Culture of Mongolia

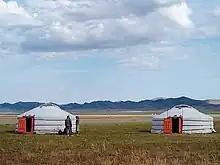
Yurts in the Mongolian Countryside

Traditional Mongolian cuisine is primarily based on meat and dairies, with some regional variations. The most common meat local people consume is mutton, in the southern region local people also consume camel meat, and in the other parts mutton, beef, goat, horse and yak meat. Dairy products are made from mostly cow's milk and some from yak and goat including cheese, curds, creams and other dessert type dairies. There is also a traditional alcohol drink made from fermented mare's milk called (Airag). Popular dishes include buuz (meat dumpling), khuushuur (a meat pastry), khorkhog (a meat stew, usually a special meal for guests), and boortsog (a sweet biscuit). However, being a country wrapped in China and Russia for a long time, the current Mongolian cuisine has its evolution that adapted from both Chinese and Russian dishes that turned into Mongolian style including goulash (slow cooked meat with gravy and vegetables served with rice and mashed potato), tsuivan (stir fried noodle with meat, potatoes and carrots), various stir-fried dishes and soups with veggies and meat.